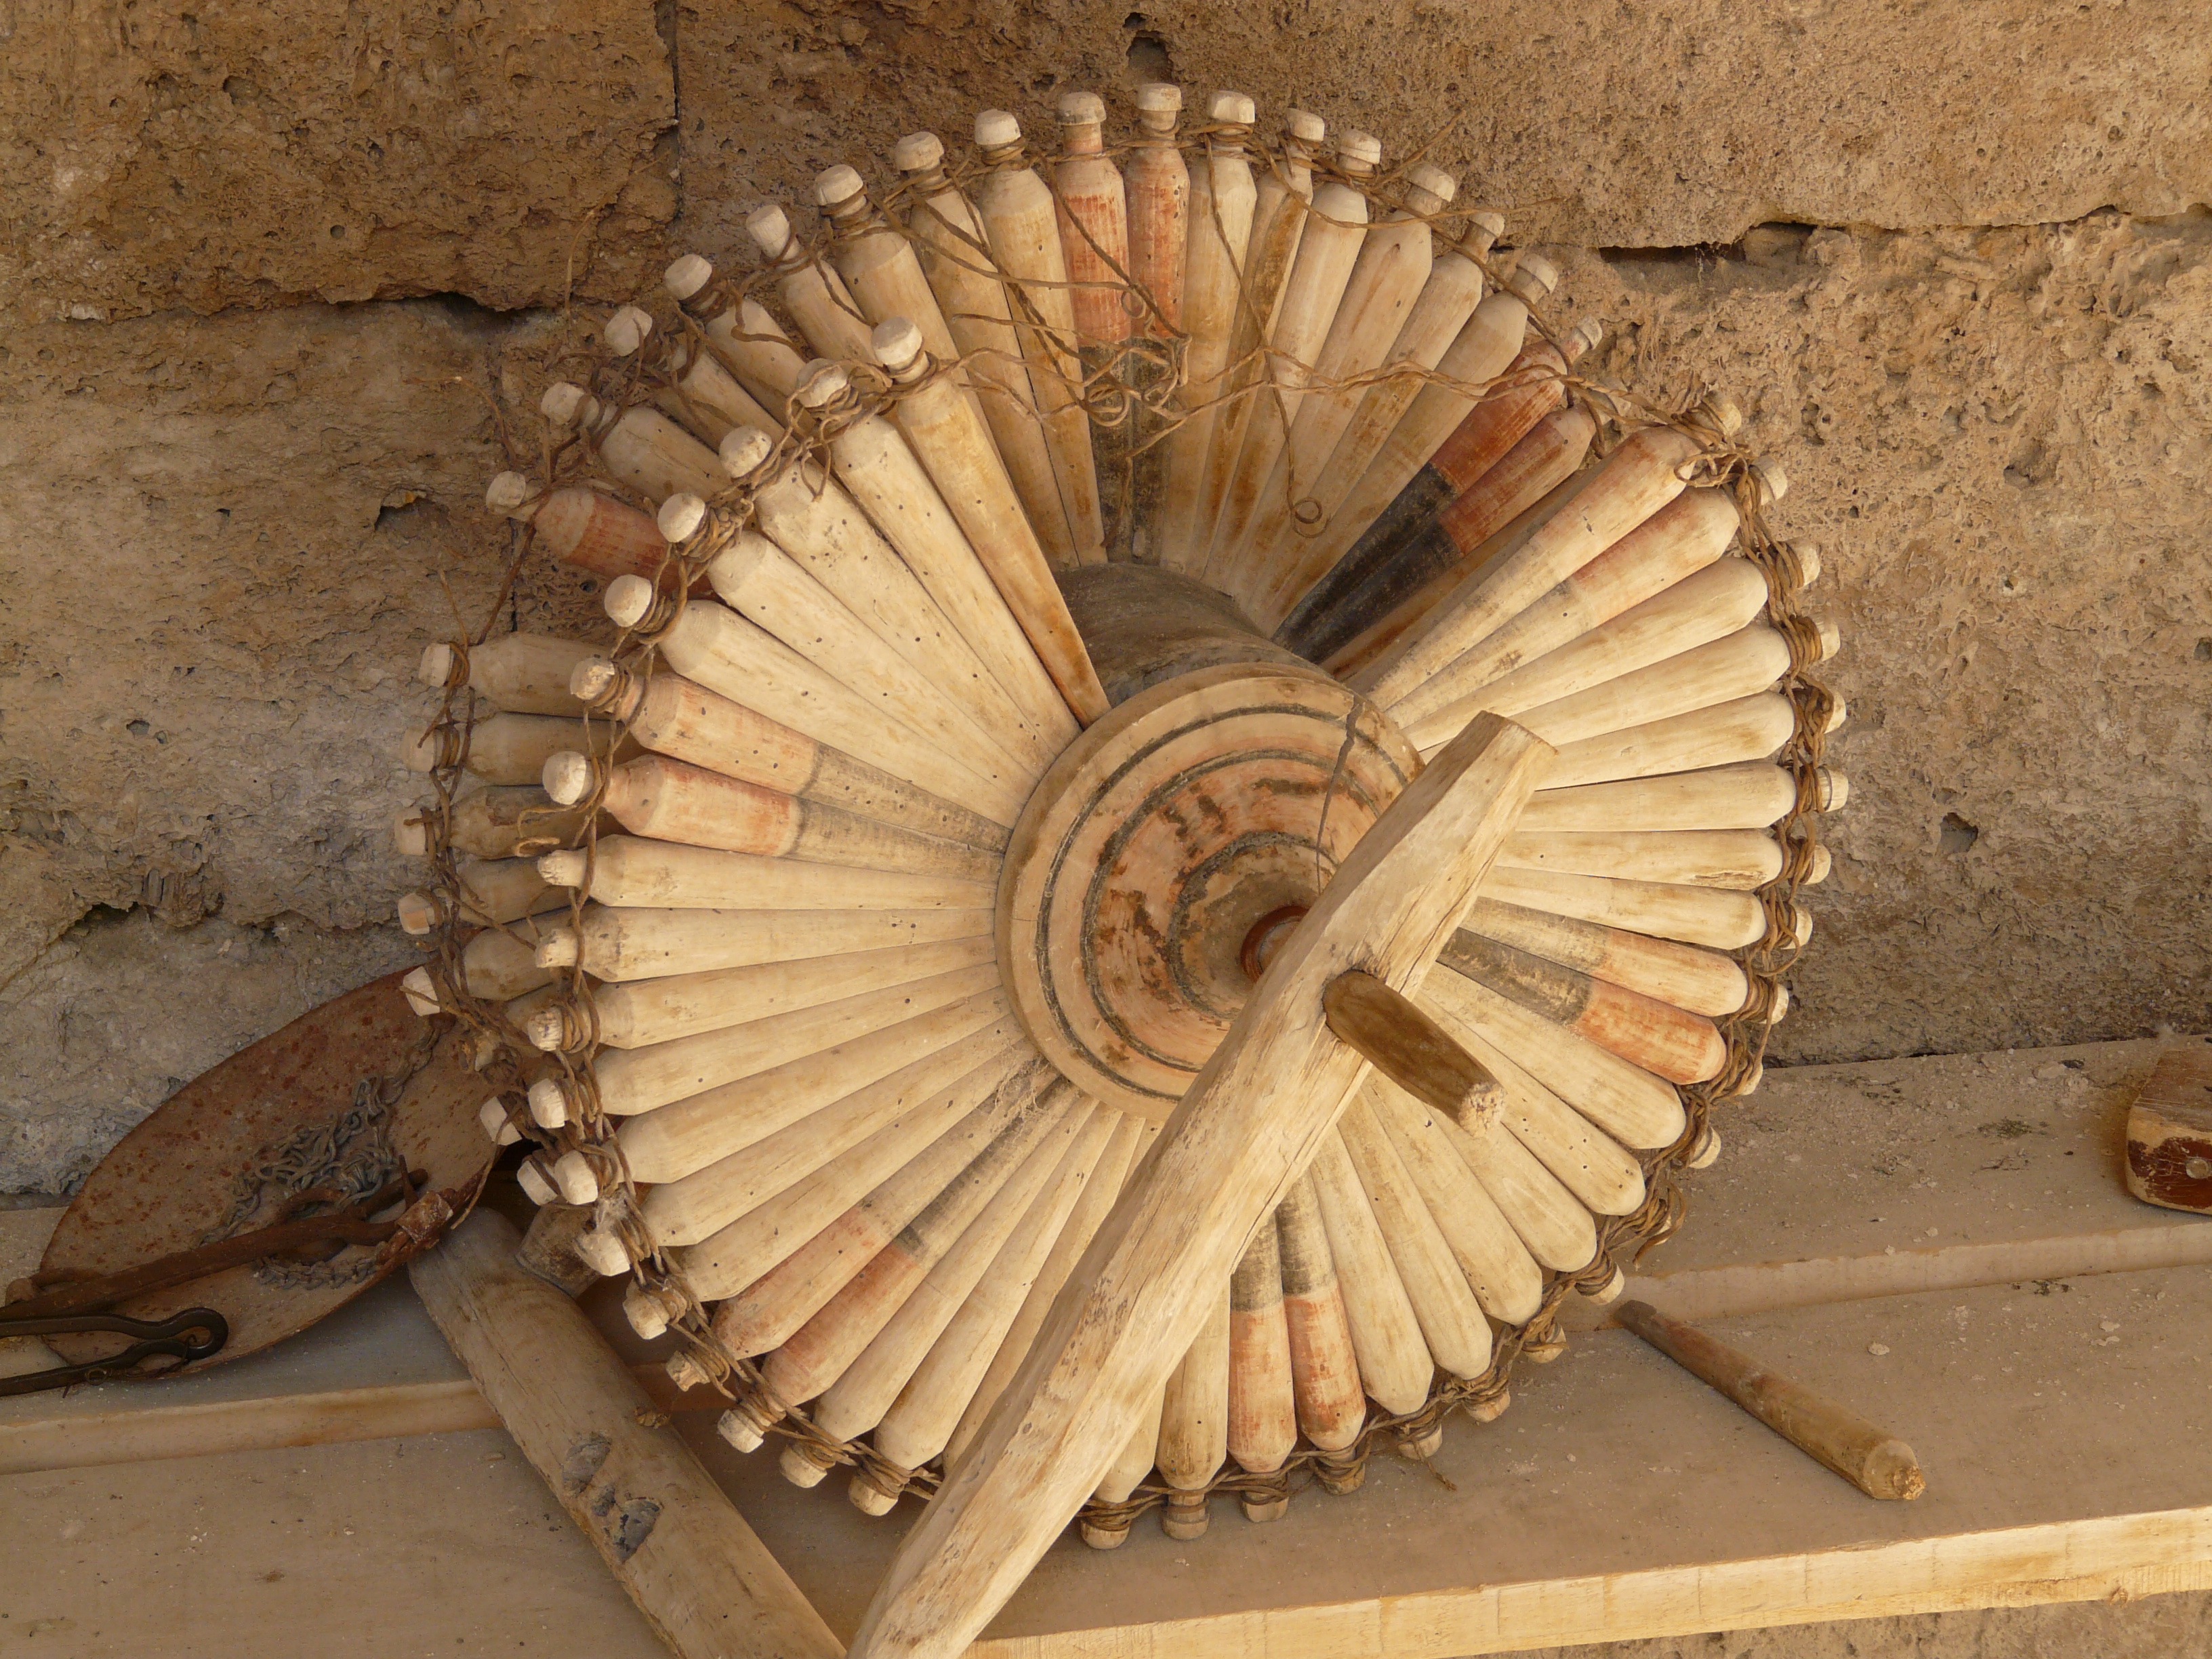
wood, old, seashell, sculpture, art, fossil, carving, ancient history, spinning wheel, spindles, spinning reel